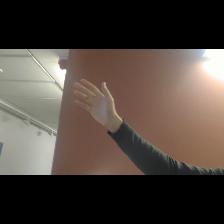
Label: Human